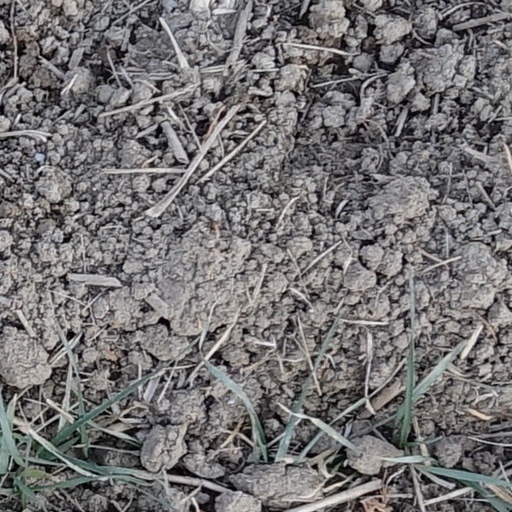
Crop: wheat